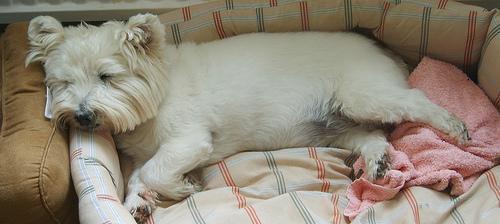
West_Highland_white_terrier